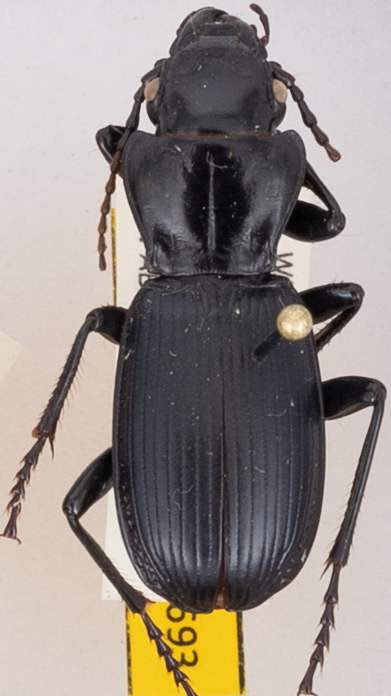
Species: Pterostichus lama
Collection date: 2018-05-01
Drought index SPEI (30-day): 1.046
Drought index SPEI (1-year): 0.1
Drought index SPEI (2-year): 0.71